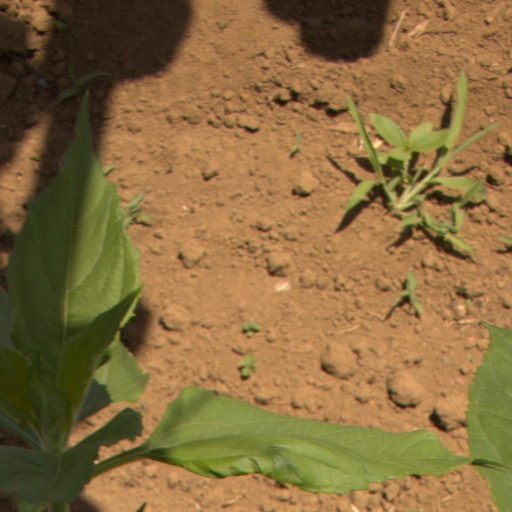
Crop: Jerusalem artichoke